Boekenweek

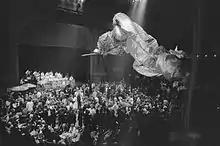
Boekenbal in Carré in 1985

First held in 1947, the Boekenbal ("book ball") is an invitation-only event, with the Collectieve Propaganda van het Nederlandse Boek (CPNB) deciding the guest list. It is traditionally held in the Stadsschouwburg in Amsterdam. The invitation policy of CPNB has sparked some controversy, and another group has organized the independent event called the "Bal der Geweigerden" ("Ball of the Refused"). It was first held in 2002 in Paradiso, which is nearby the location of the official Boekenbal, and it can be attended by anyone.